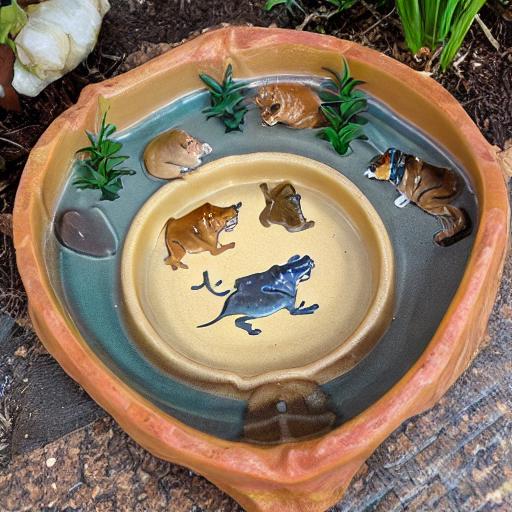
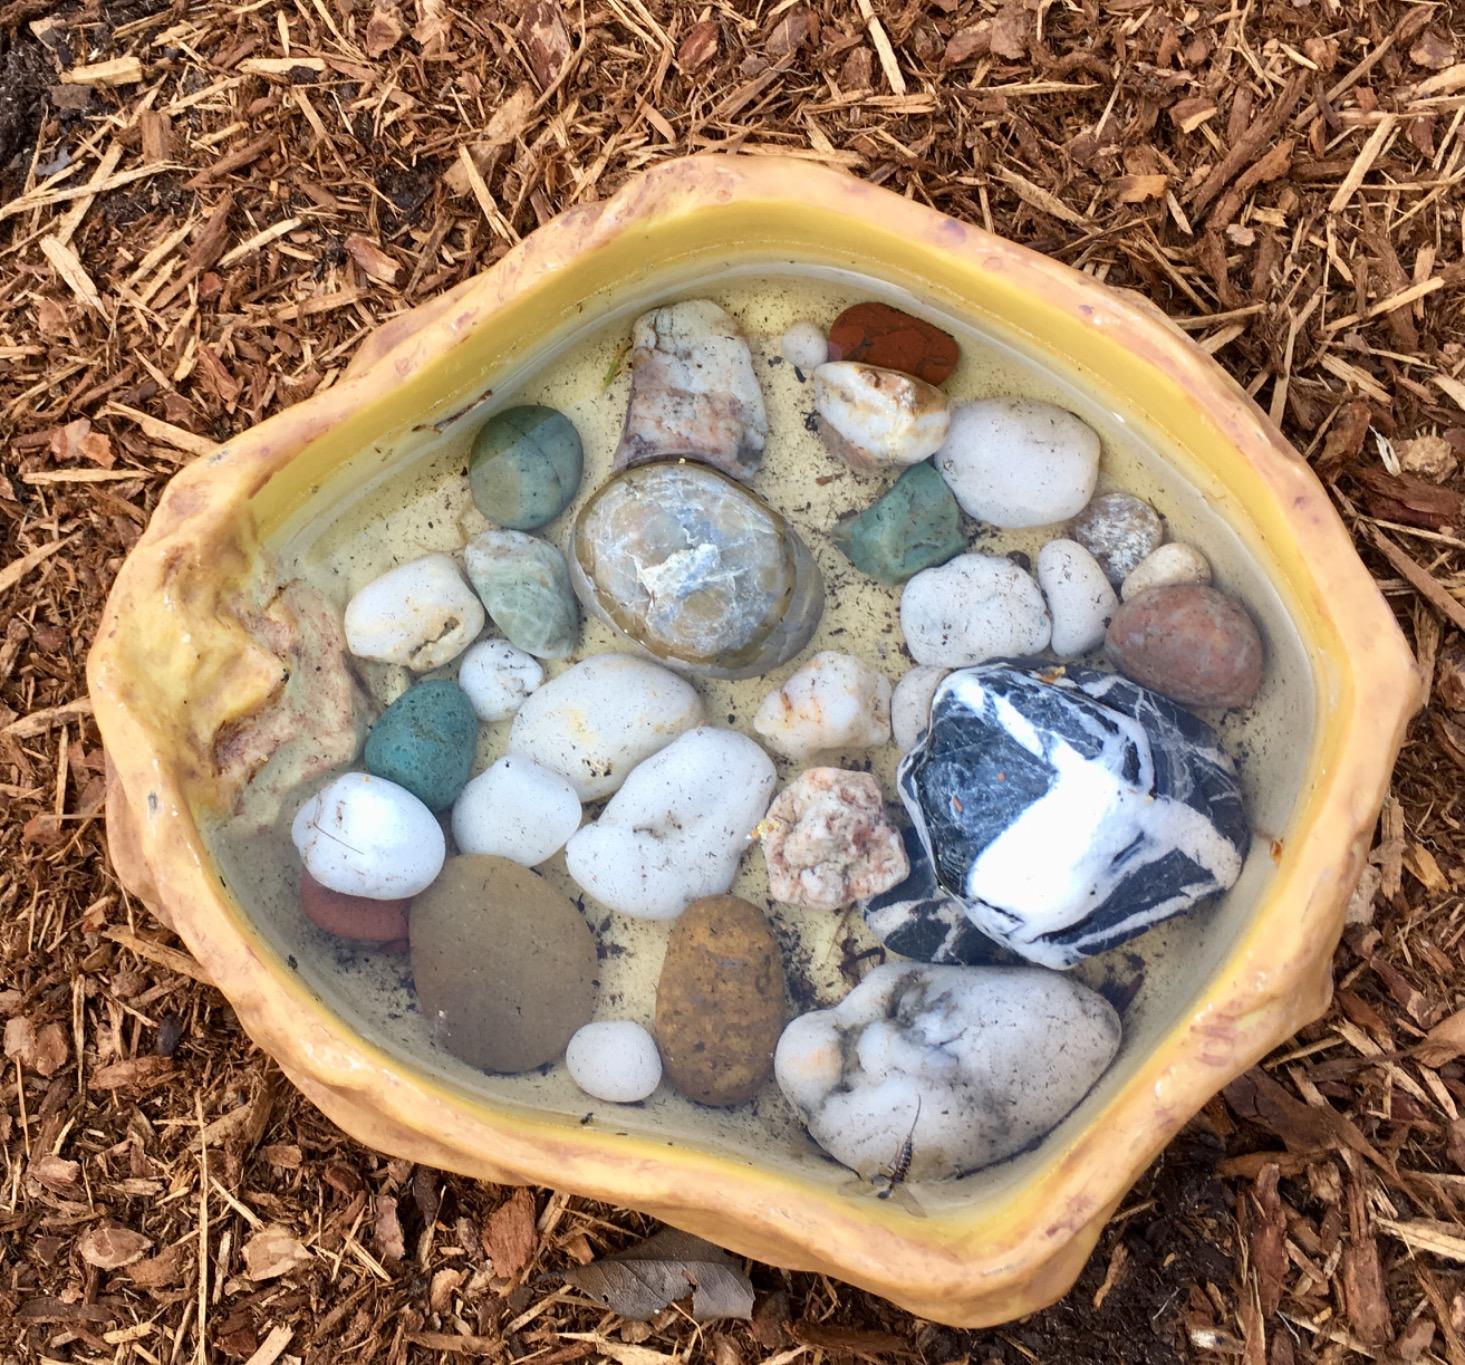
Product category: items_bowl
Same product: no